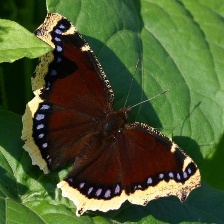
Species: MOURNING CLOAK
Butterfly family (ImageNet category): admiral